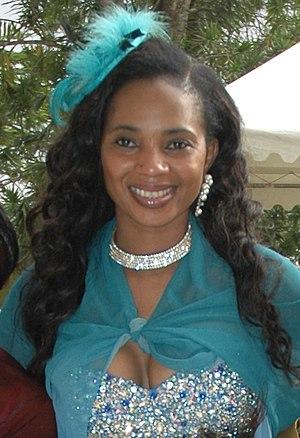
L'artiste Lady Ponce au palais de l'Unité après la présentation des voeux à Mme Chantal Biya, en 2012
Lady Ponce, de son vrai nom Adèle Ruffine Ngono, épouse Youmbi Tsafack, née le 24 juillet 1983 en région du Centre du Cameroun est une chanteuse et parolière camerounaise. Elle se fait connaître au public en 2004 par son titre Le Ventre et le Bas-ventre. Depuis elle est porteuse de plusieurs distinctions nationales et musicales.